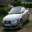
Label: automobile